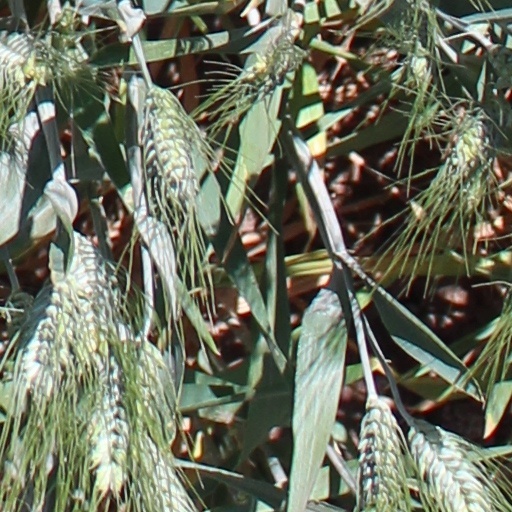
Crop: wheat